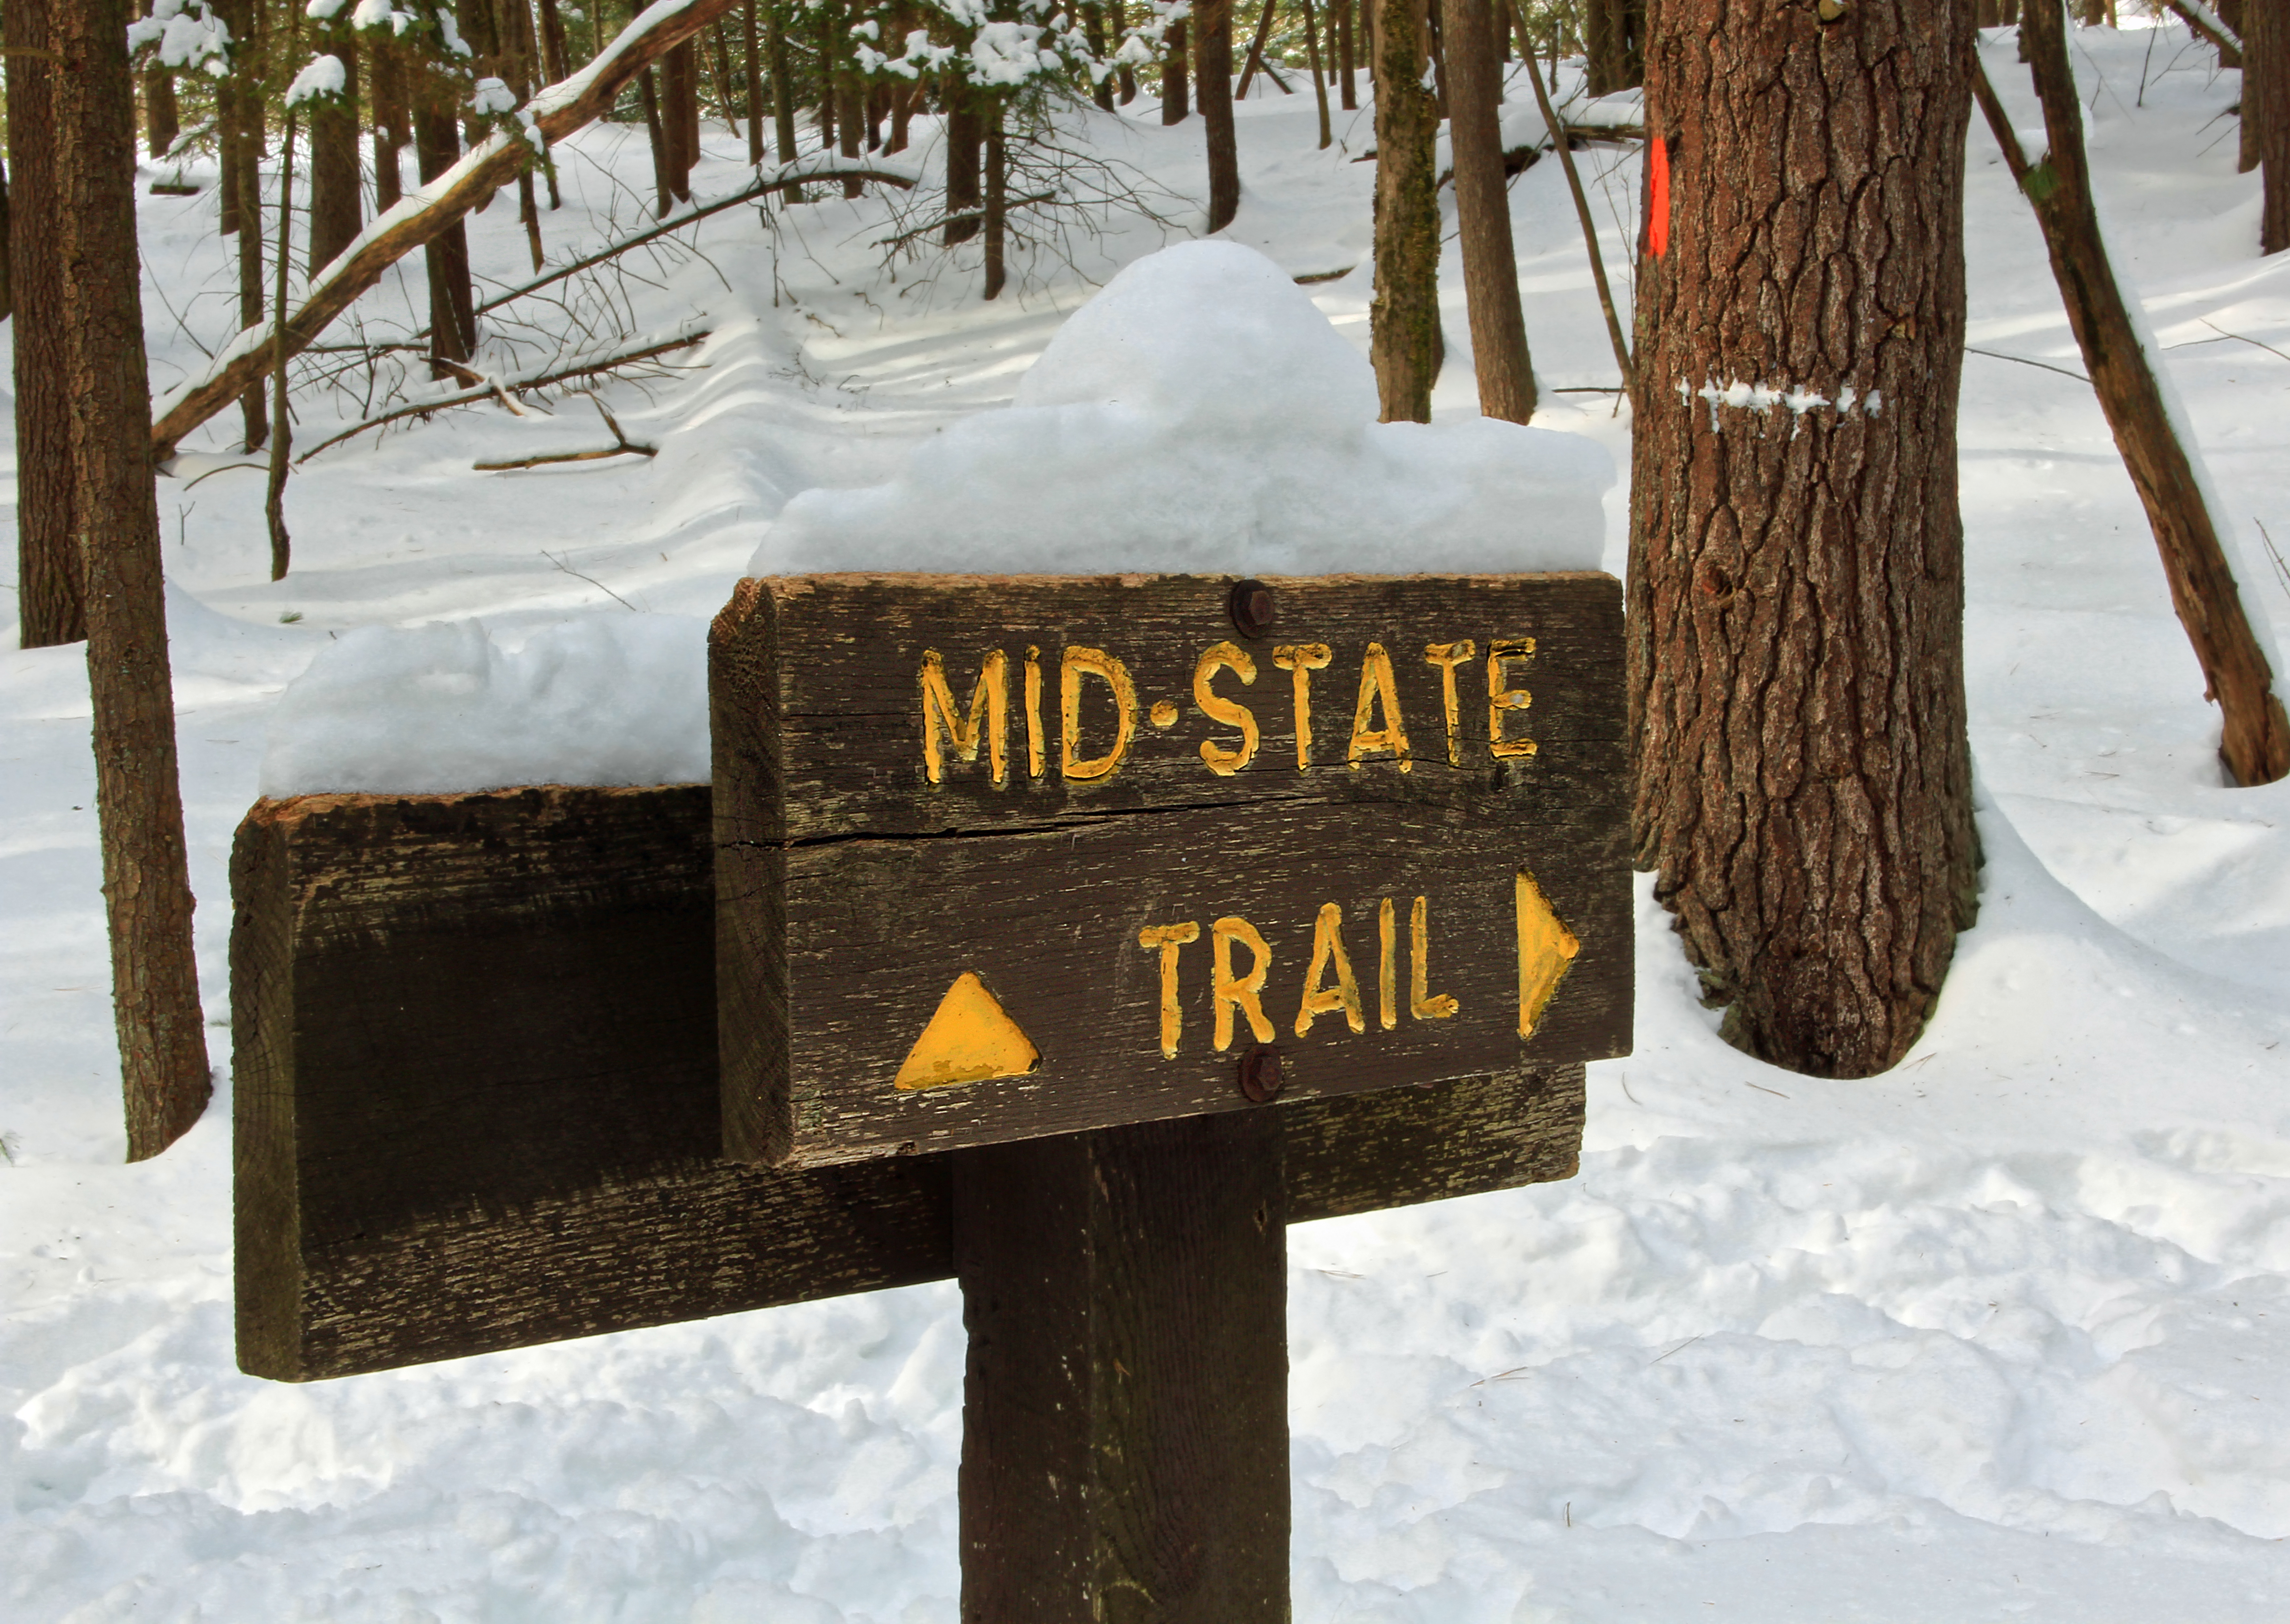
snow, winter, wood, trail, sign, weather, season, trees, creativecommons, midstatetrail, pennsylvania, unioncounty, rbwinterstatepark